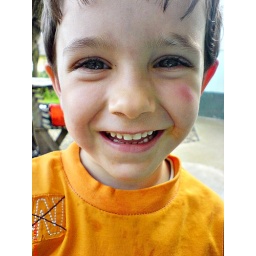
the red spot on his cheek is from a mosquito bite :( and the orange around his mouth is from an orange juice :D